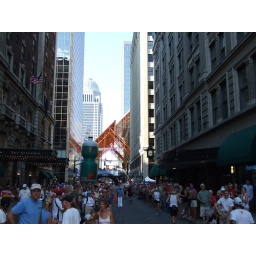
There's me in the black and orange all the way at the front.